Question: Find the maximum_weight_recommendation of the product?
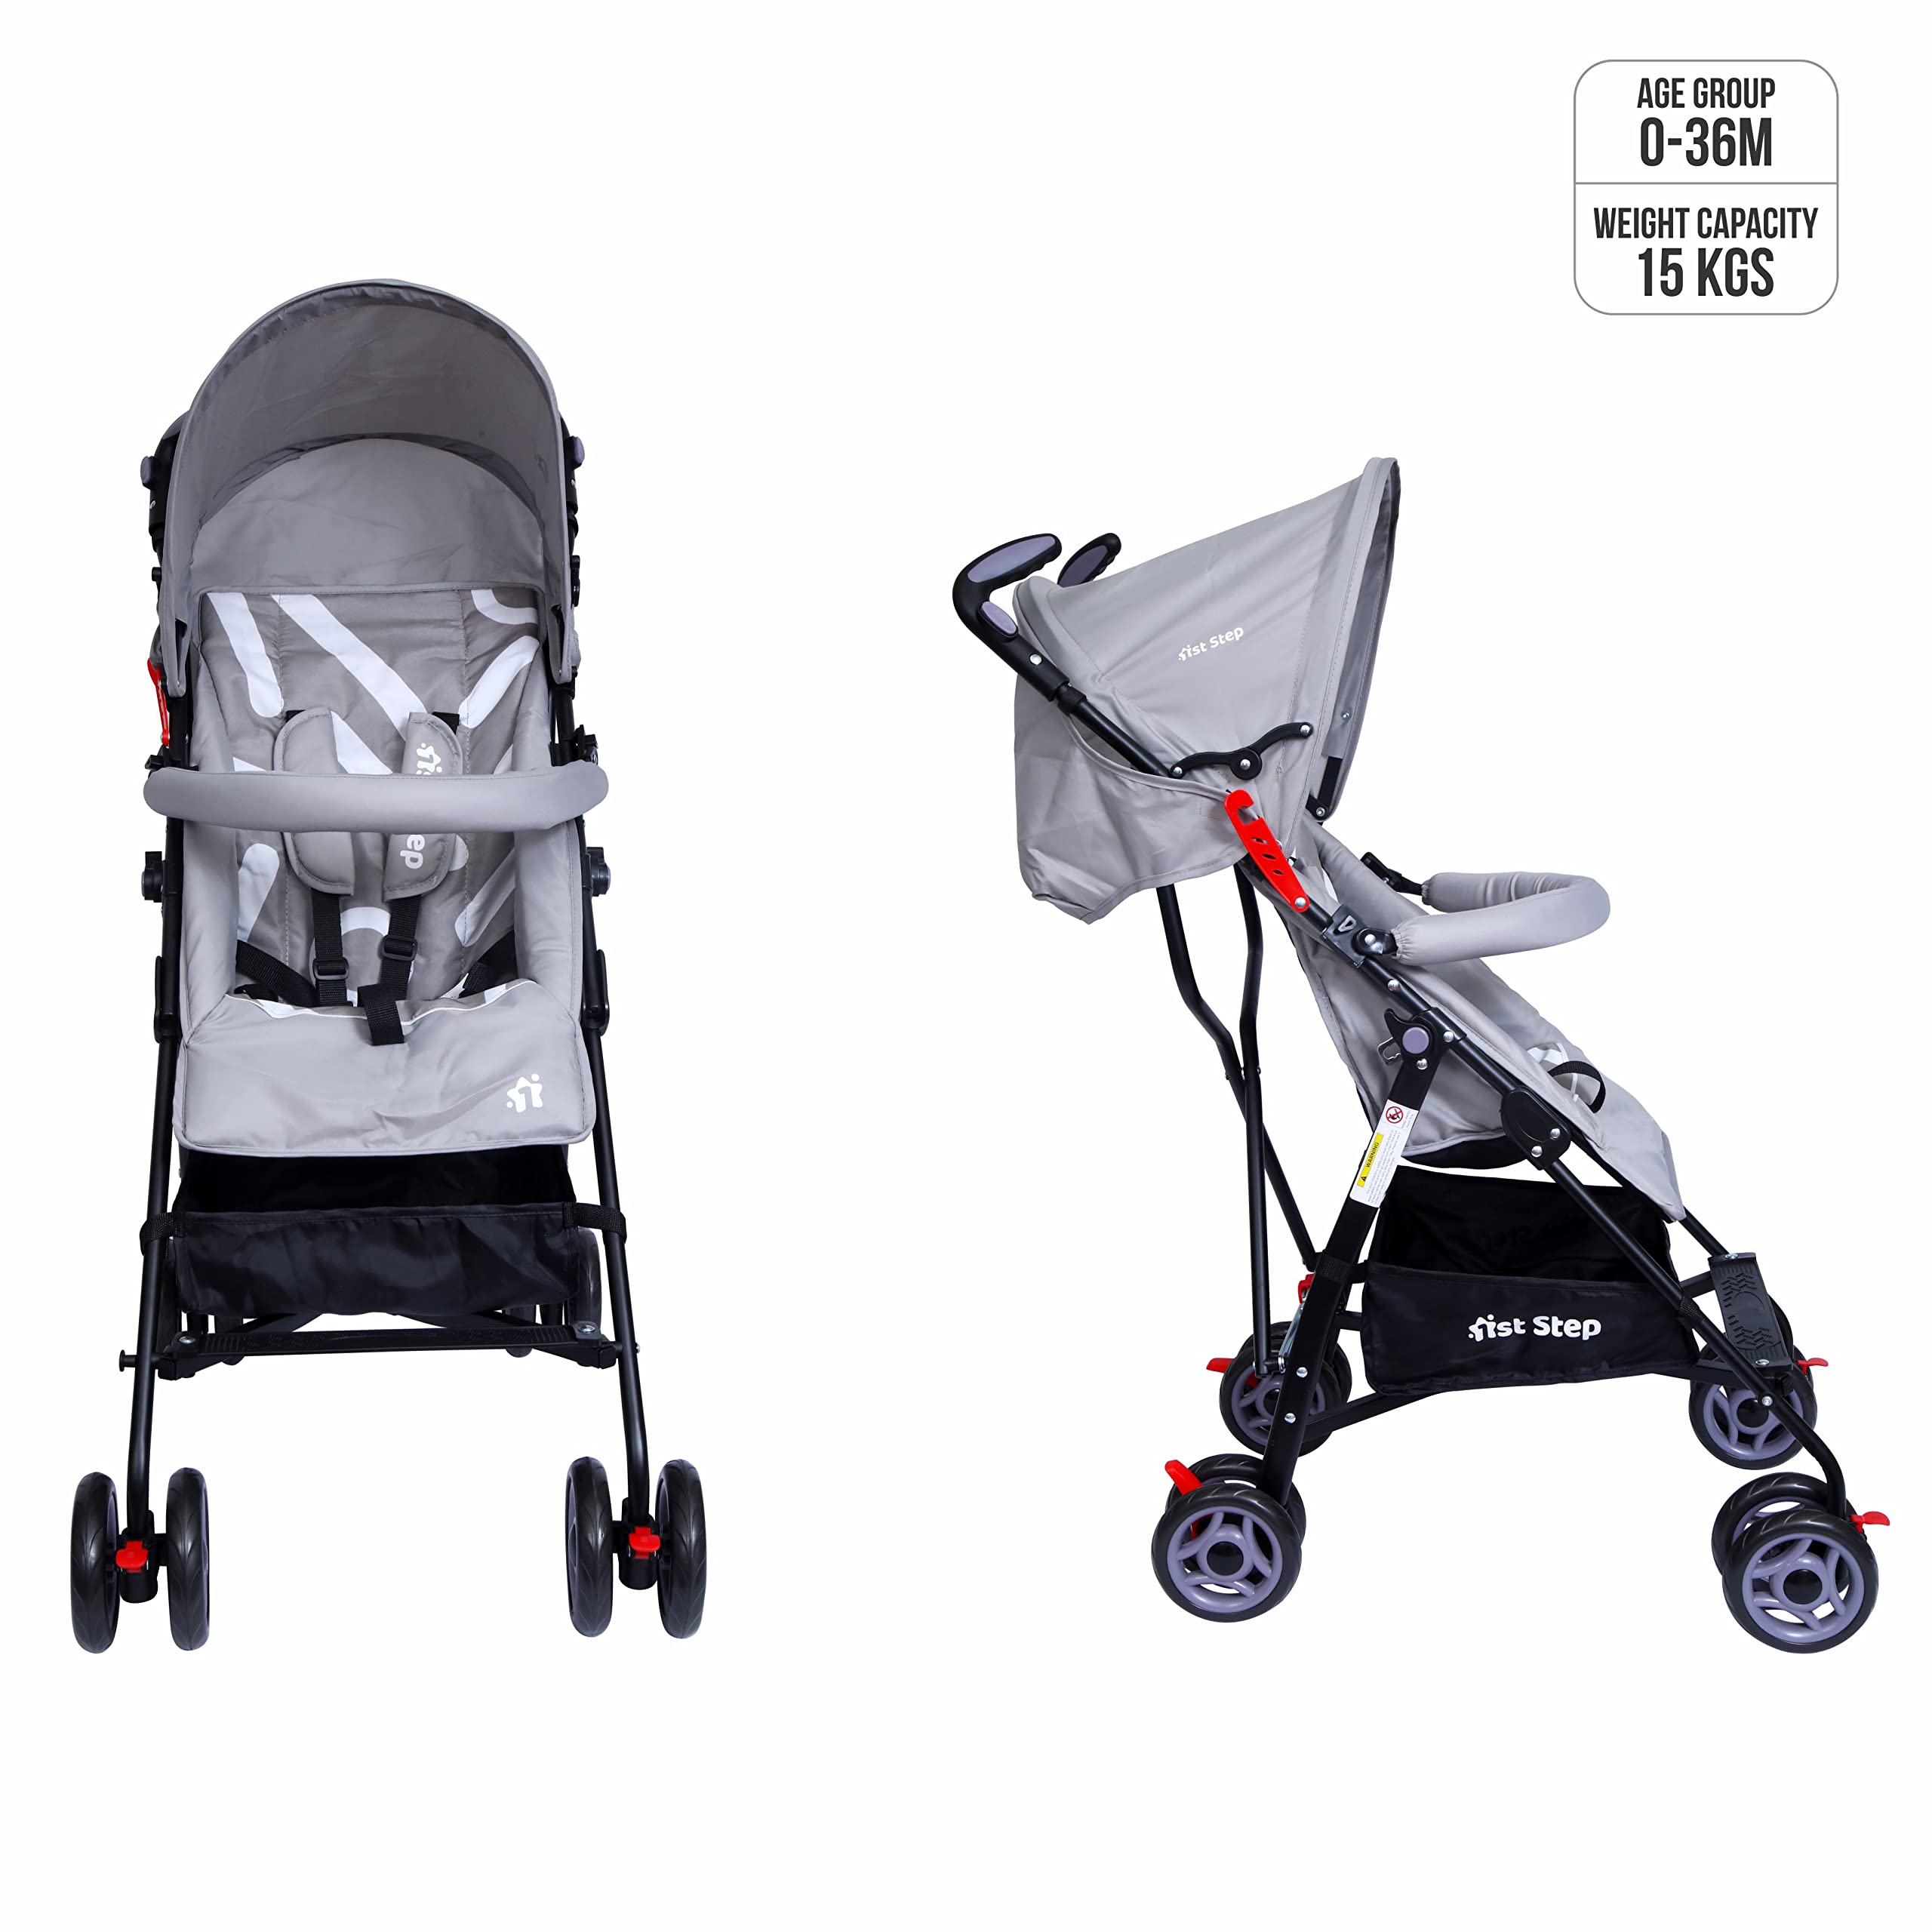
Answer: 15 kilogram